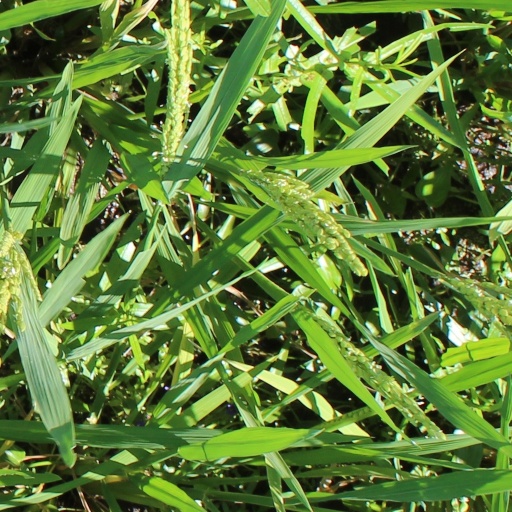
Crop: rice